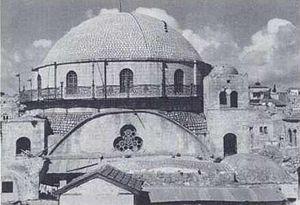
Le Quartier juif est l'un des quatre quartiers traditionnels de la vieille ville de Jérusalem. Il est dans la partie sud-est des murailles de la ville et s'étend depuis la Porte de Sion au sud puis longe le quartier arménien à l'ouest jusqu'au Cardo au nord et jusqu'au mur Occidental et au mont du Temple à l'est.
La synagogue Hourva hébreu : בית הכנסת החורבה Beit ha-Knesset ha-Hourva, « la synagogue de la ruine », aussi connue sous le nom de Hourvat Rabbi Yehouda he-Hassid, située dans le quartier juif de la vieille ville de Jérusalem, était le site de la principale synagogue ashkénaze jusqu'en 1948.